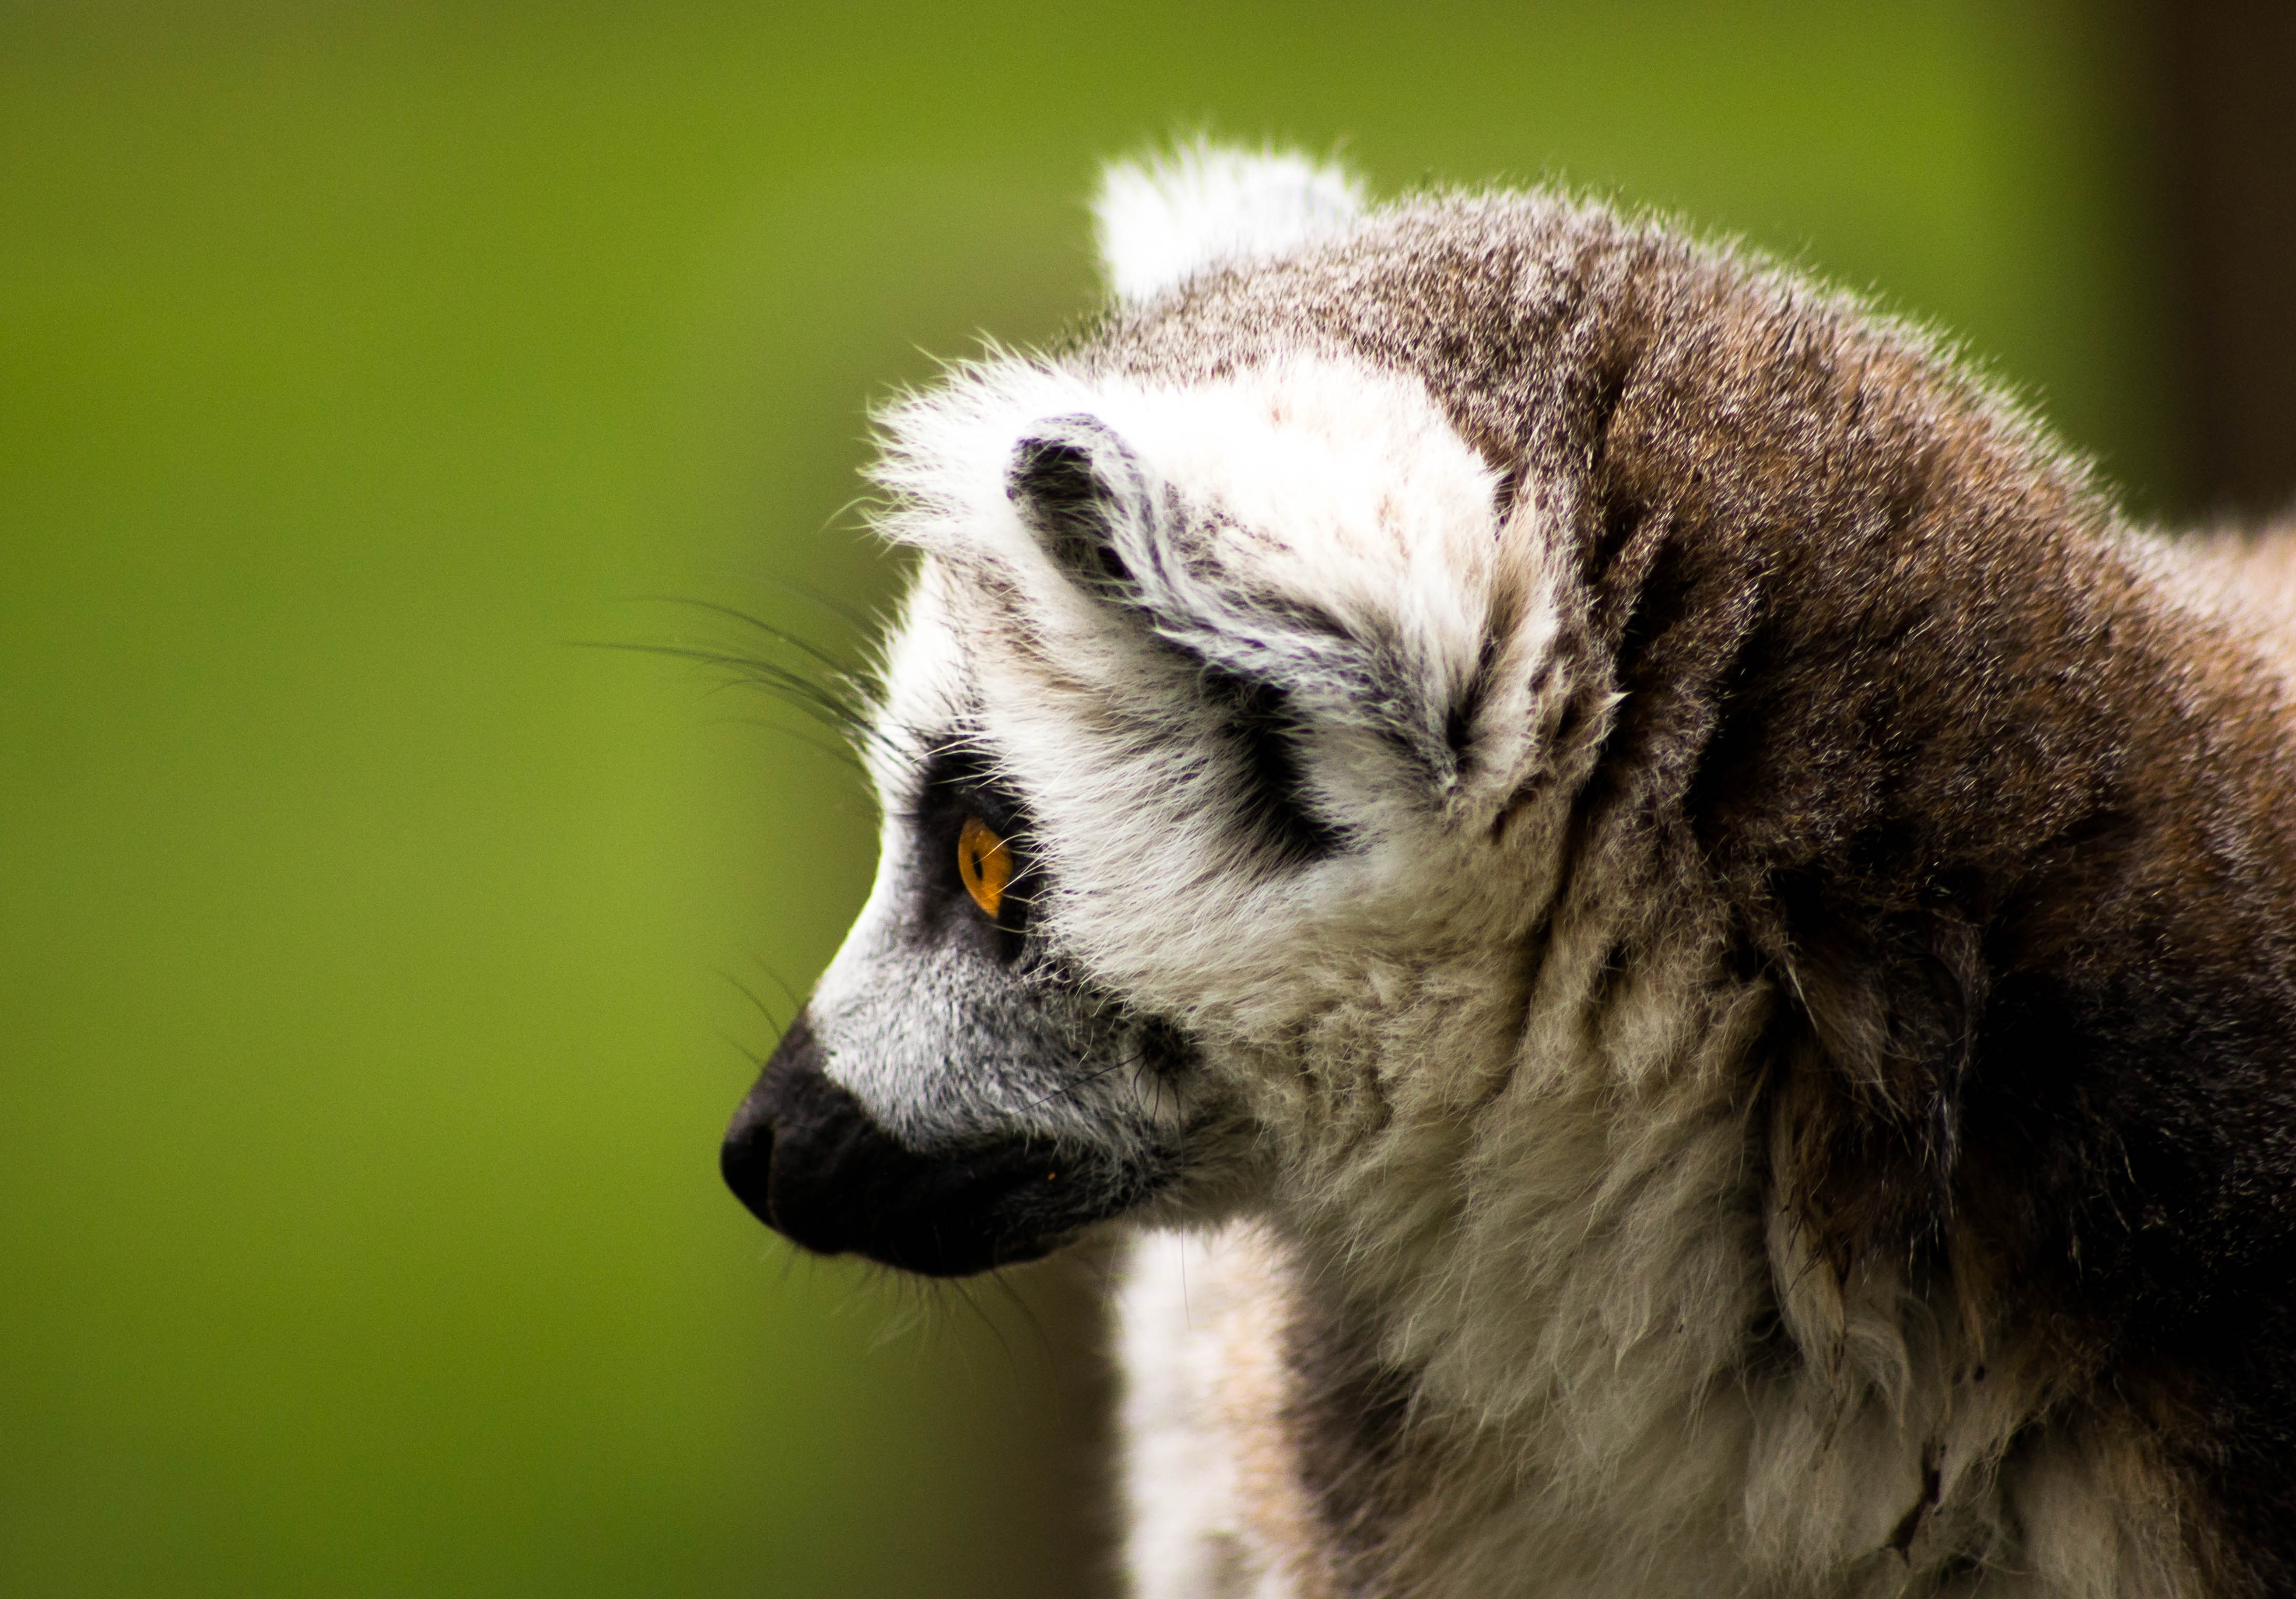
nature, forest, white, ring, animal, cute, looking, wildlife, wild, zoo, fur, portrait, jungle, africa, mammal, black, monkey, fauna, primate, striped, close up, outdoors, face, grey, captivity, tail, eye, stripes, furry, endangered, madagascar, vertebrate, staring, lemur, species, tailed, lemuridae, wildlife photography, zoo animal, ring tailed lemur, ring tailed, animal photography, yorkshire wildlife park